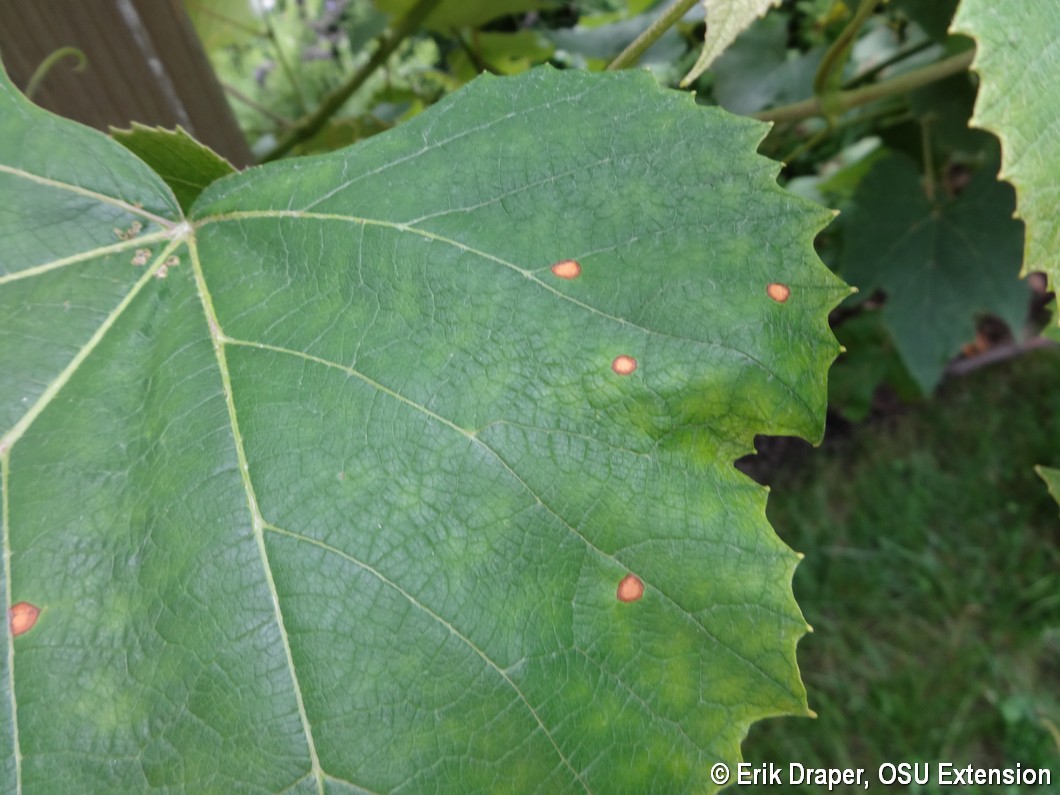
Plant: Grape
Disease: grape black rot